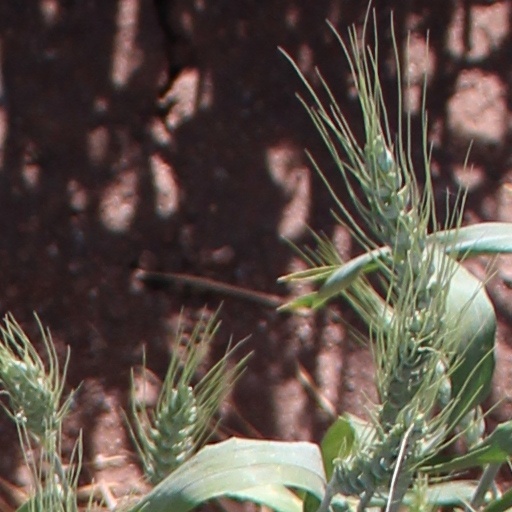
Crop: wheat